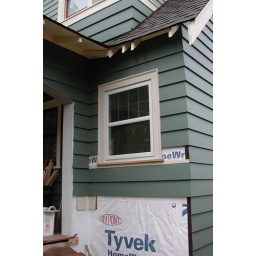
The &amp;quot;extra&amp;quot; window in the office required by the building code was also installed while we were away.